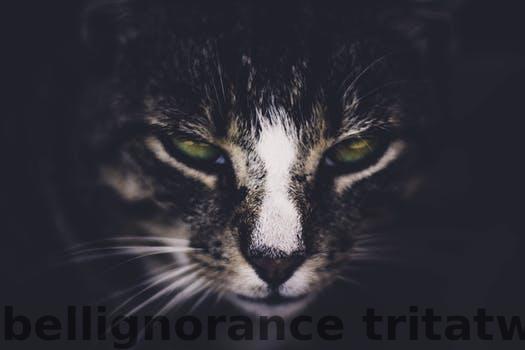
Label: Watermark